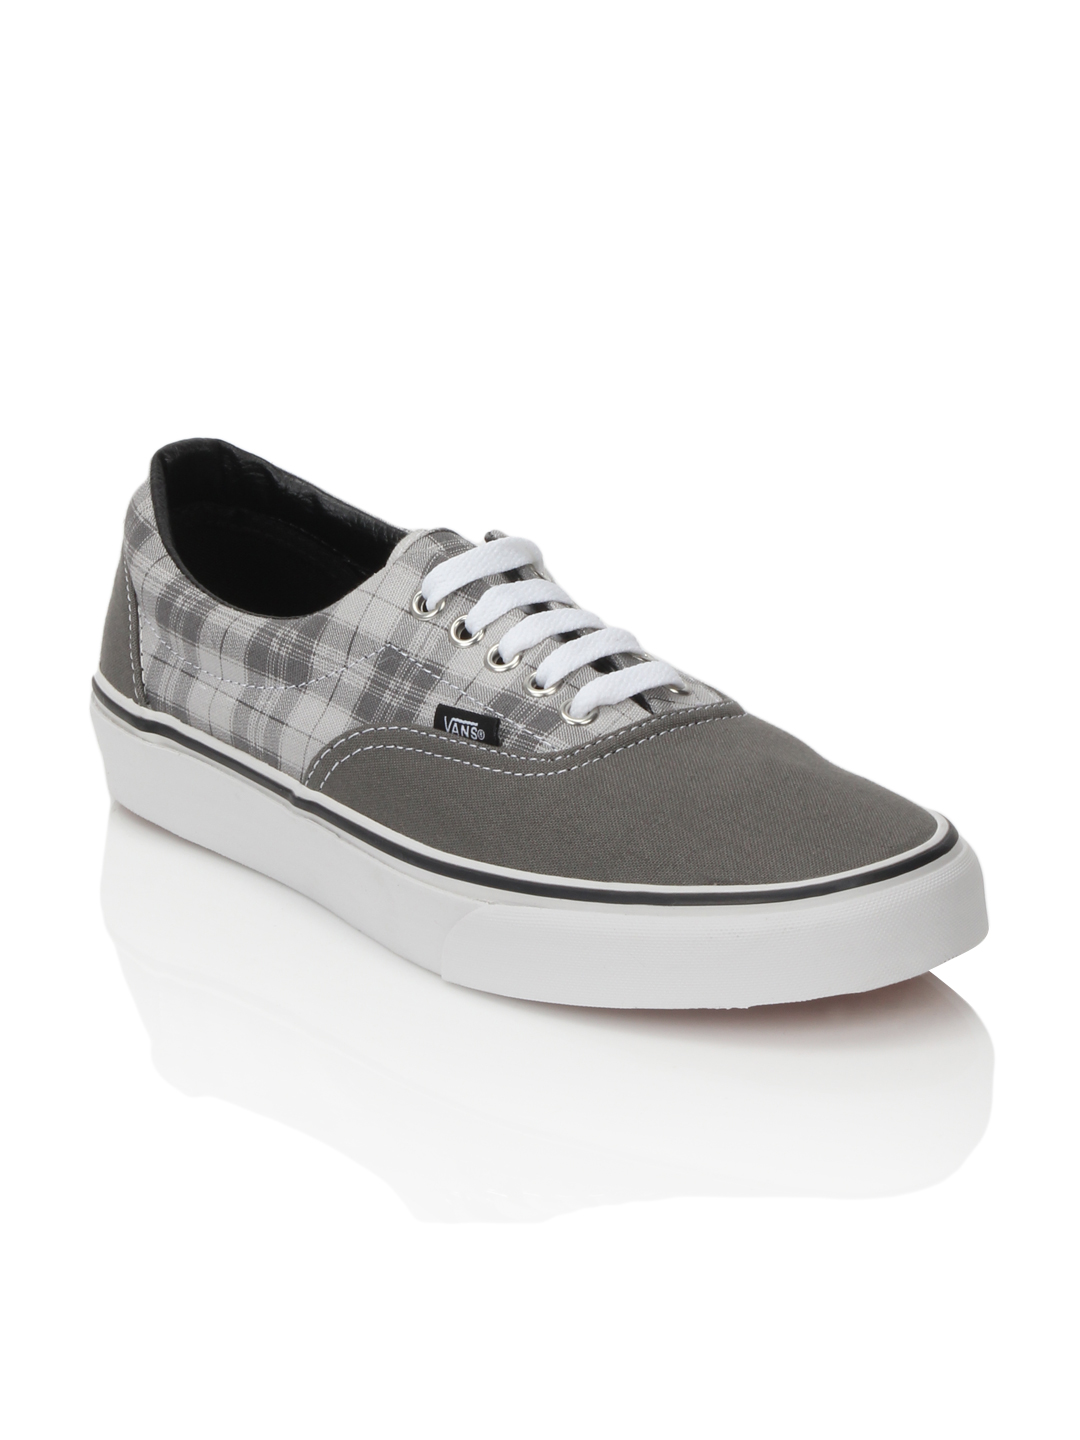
Vans Men Era Grey Shoes
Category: Footwear / Shoes / Casual Shoes
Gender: Men
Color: Grey
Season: Summer 2012
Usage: Casual